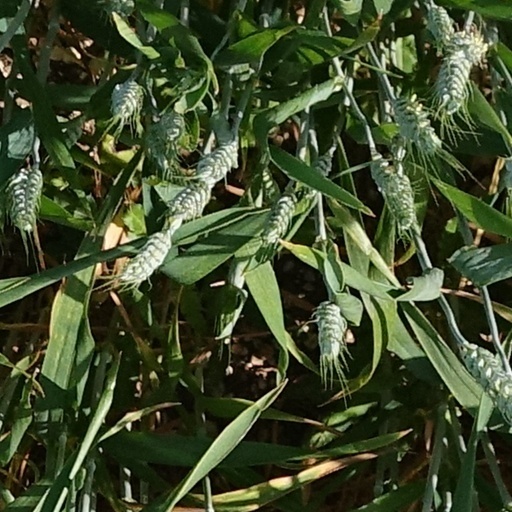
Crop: wheat